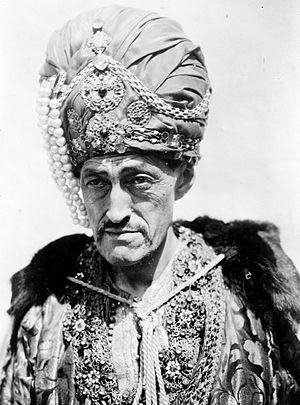
Carl Sadakichi Hartmann, né le 8 novembre 1867 et mort le 22 novembre 1944, est un critique d'art et de photographie et poète américain d'origine allemande et japonaise.